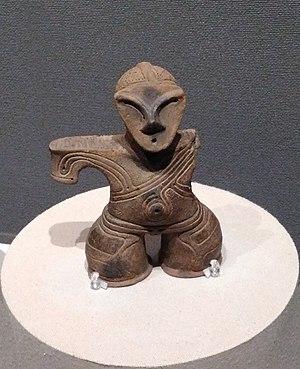
""Dogū masqué"", Jomon Récent (2000-1000 AEC). Musée Mori-shogunzuka, Chikuma (Nagano)"
Les dogū sont des statuettes énigmatiques de la période Jōmon, le plus souvent en terre cuite, et le plus souvent aussi « féminines » mais pouvant aussi, peut-être, être asexuées. Elles datent de la période Jōmon, du Jōmon Moyen jusqu'au Jōmon Final. Elles se présentent debout, pour la plupart, et de face, jambes écartées. Elles possèdent généralement des bras relativement petits et pour quelques groupes très connus, des yeux globuleux, parfois fendus d'un simple trait, comme des « yeux de grenouille » ou comme des « lunettes de neige ». Ces statuettes sont, souvent, couvertes de graphismes aux formes géométriques complexes.